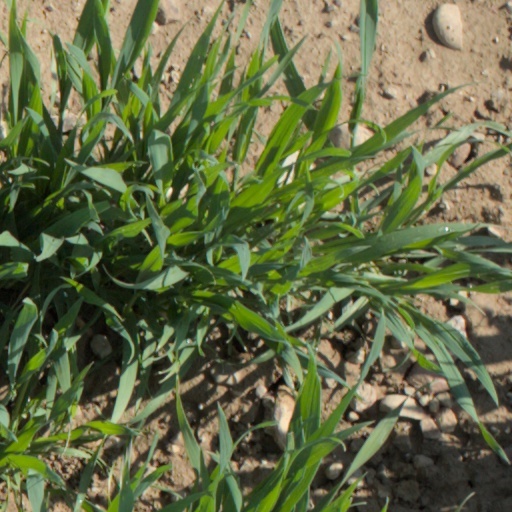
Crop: wheat